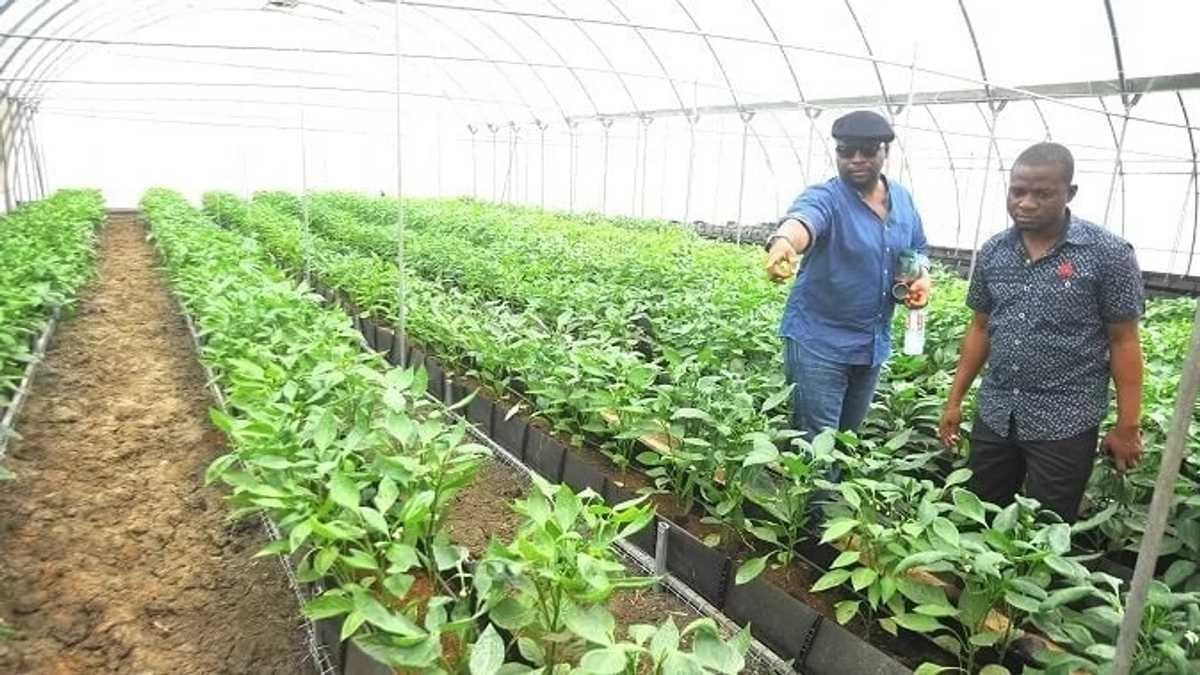
Watu wawili wako ndani ya chumba maalum cha kumeesha mimea. Mmoja anamuonyesha mwenzake, mmea ambao uko kando.
Mimea imepangwa kwenye mistari  mingi.